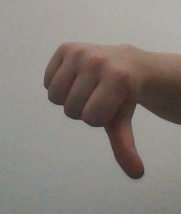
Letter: waw